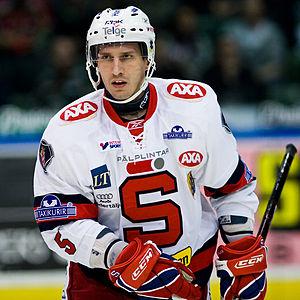
Martin Richter est un joueur professionnel tchèque de hockey sur glace qui évolue au poste de défenseur.